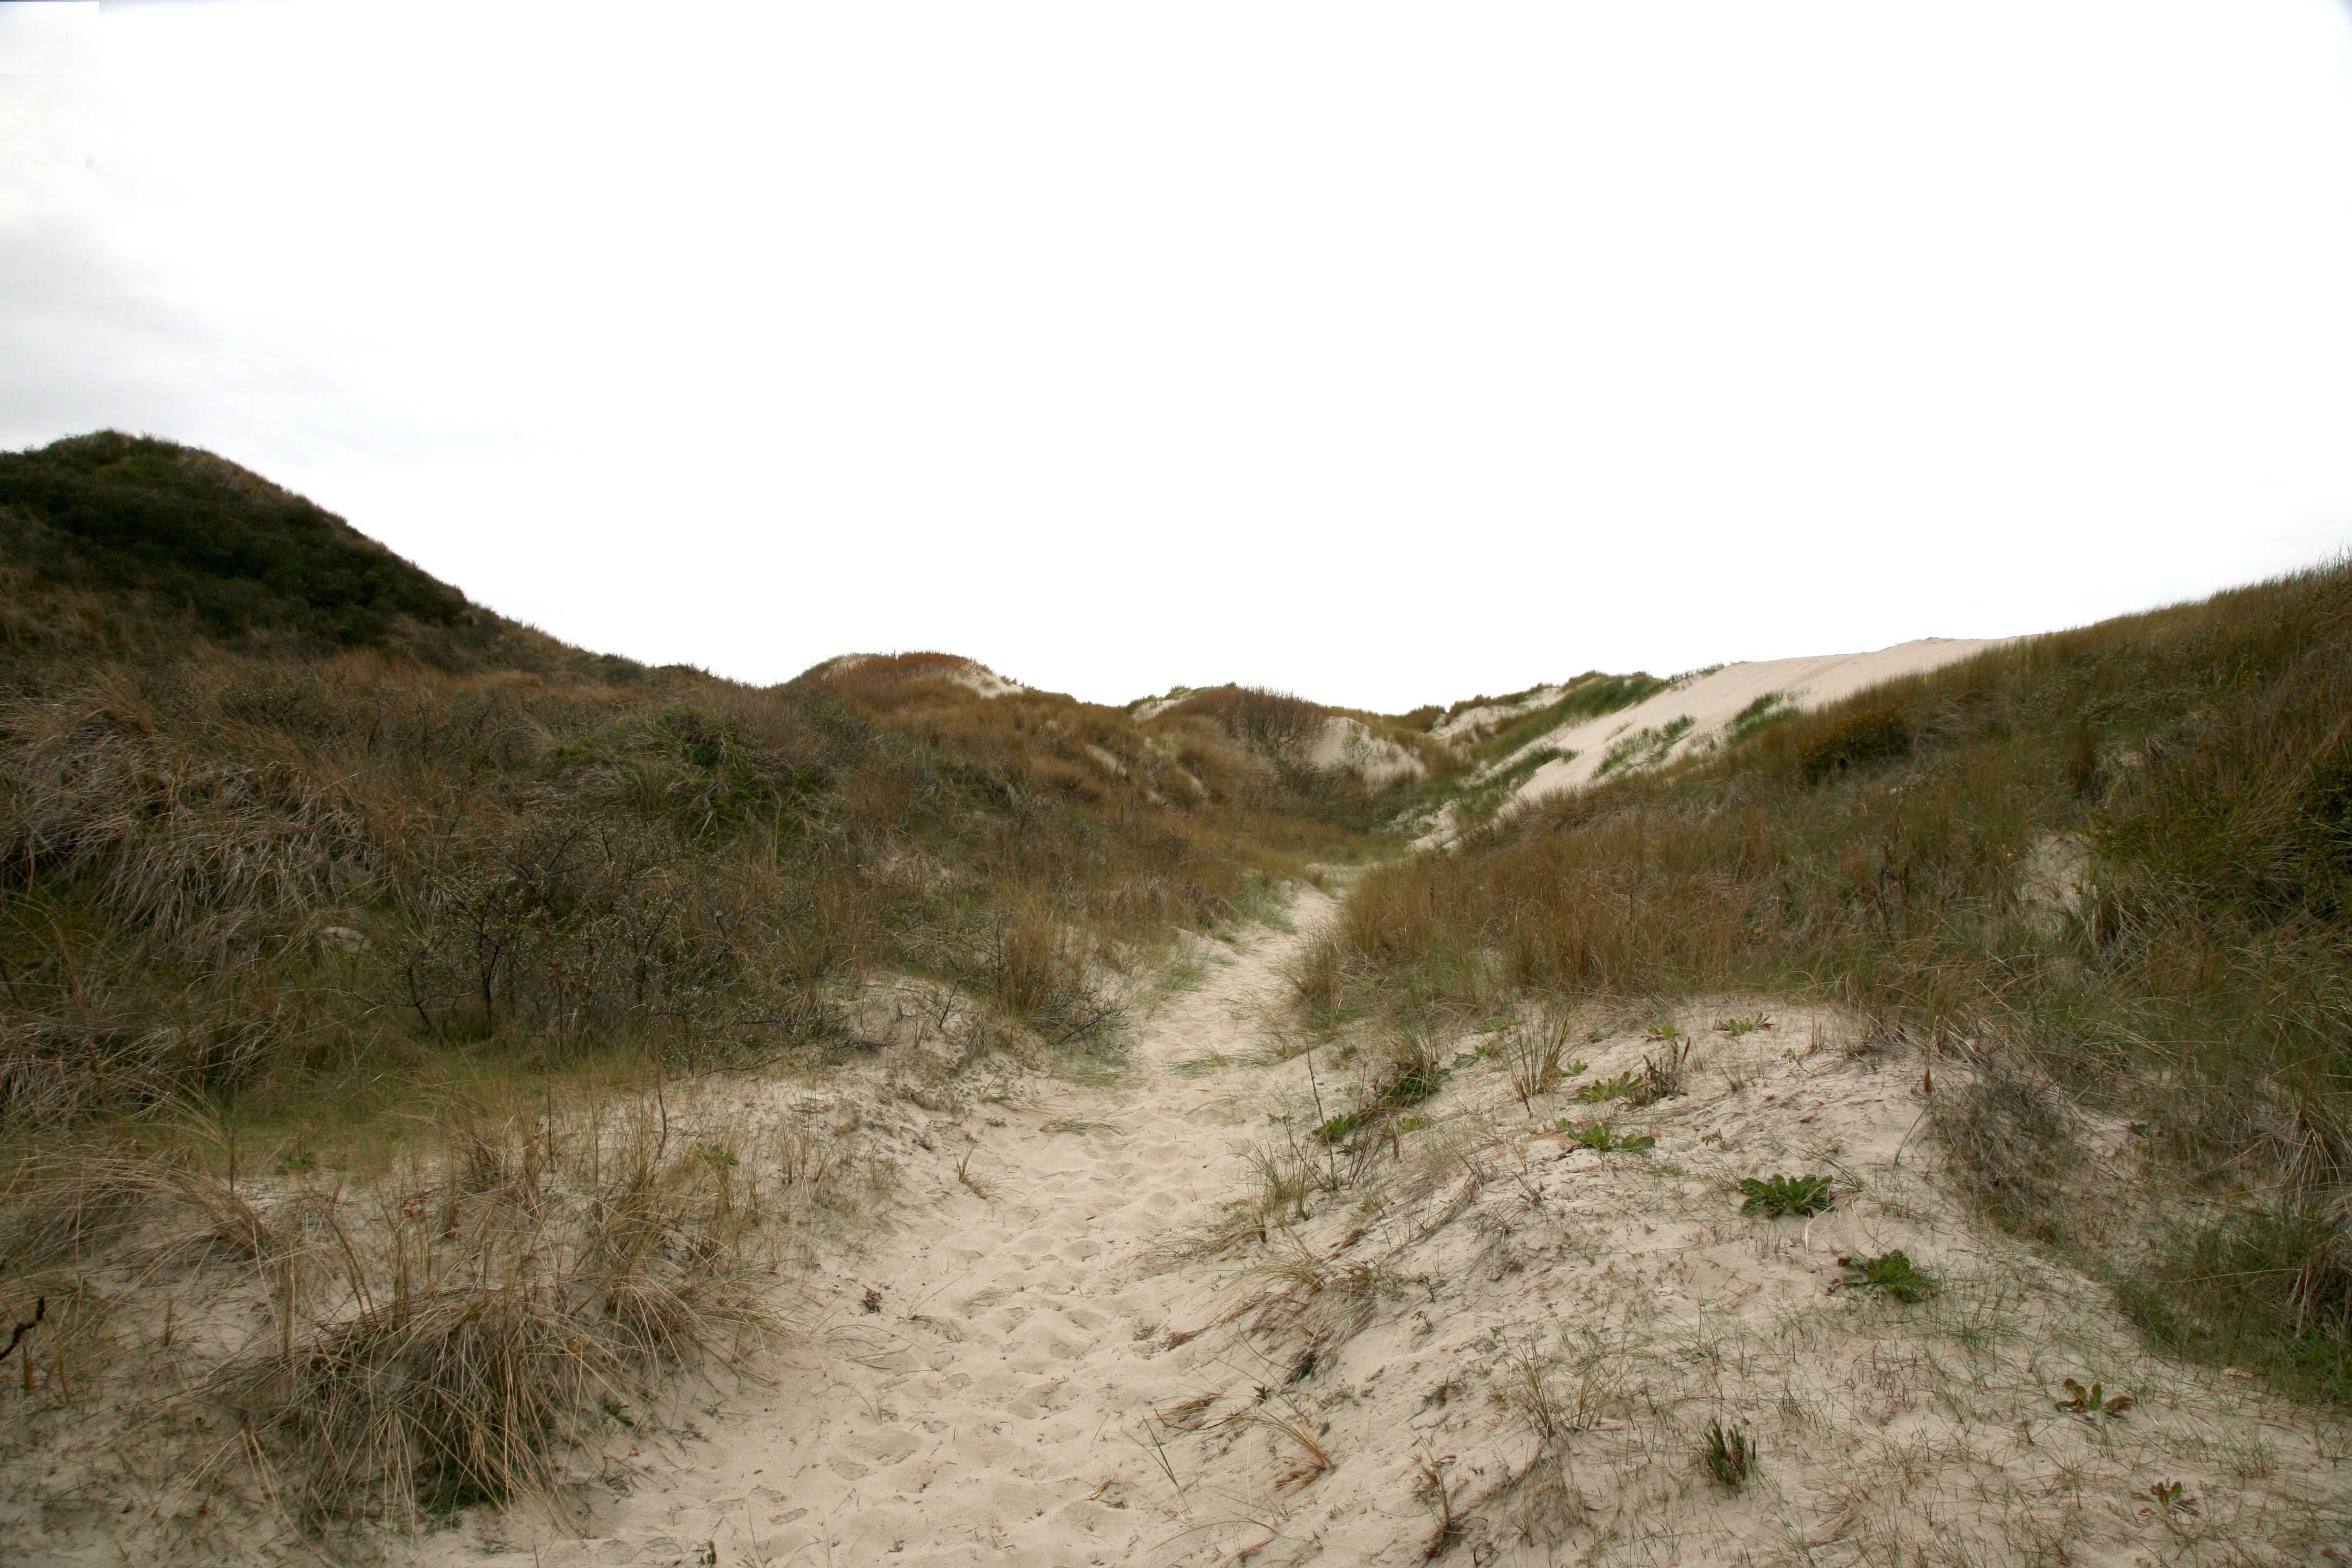
trail, hill, soil, terrain, ridge, geology, badlands, plateau, ecosystem, wadi, landform, mountain pass, geological phenomenon